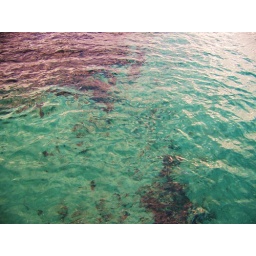
How clear and pretty the ocean water is in Jamaica.